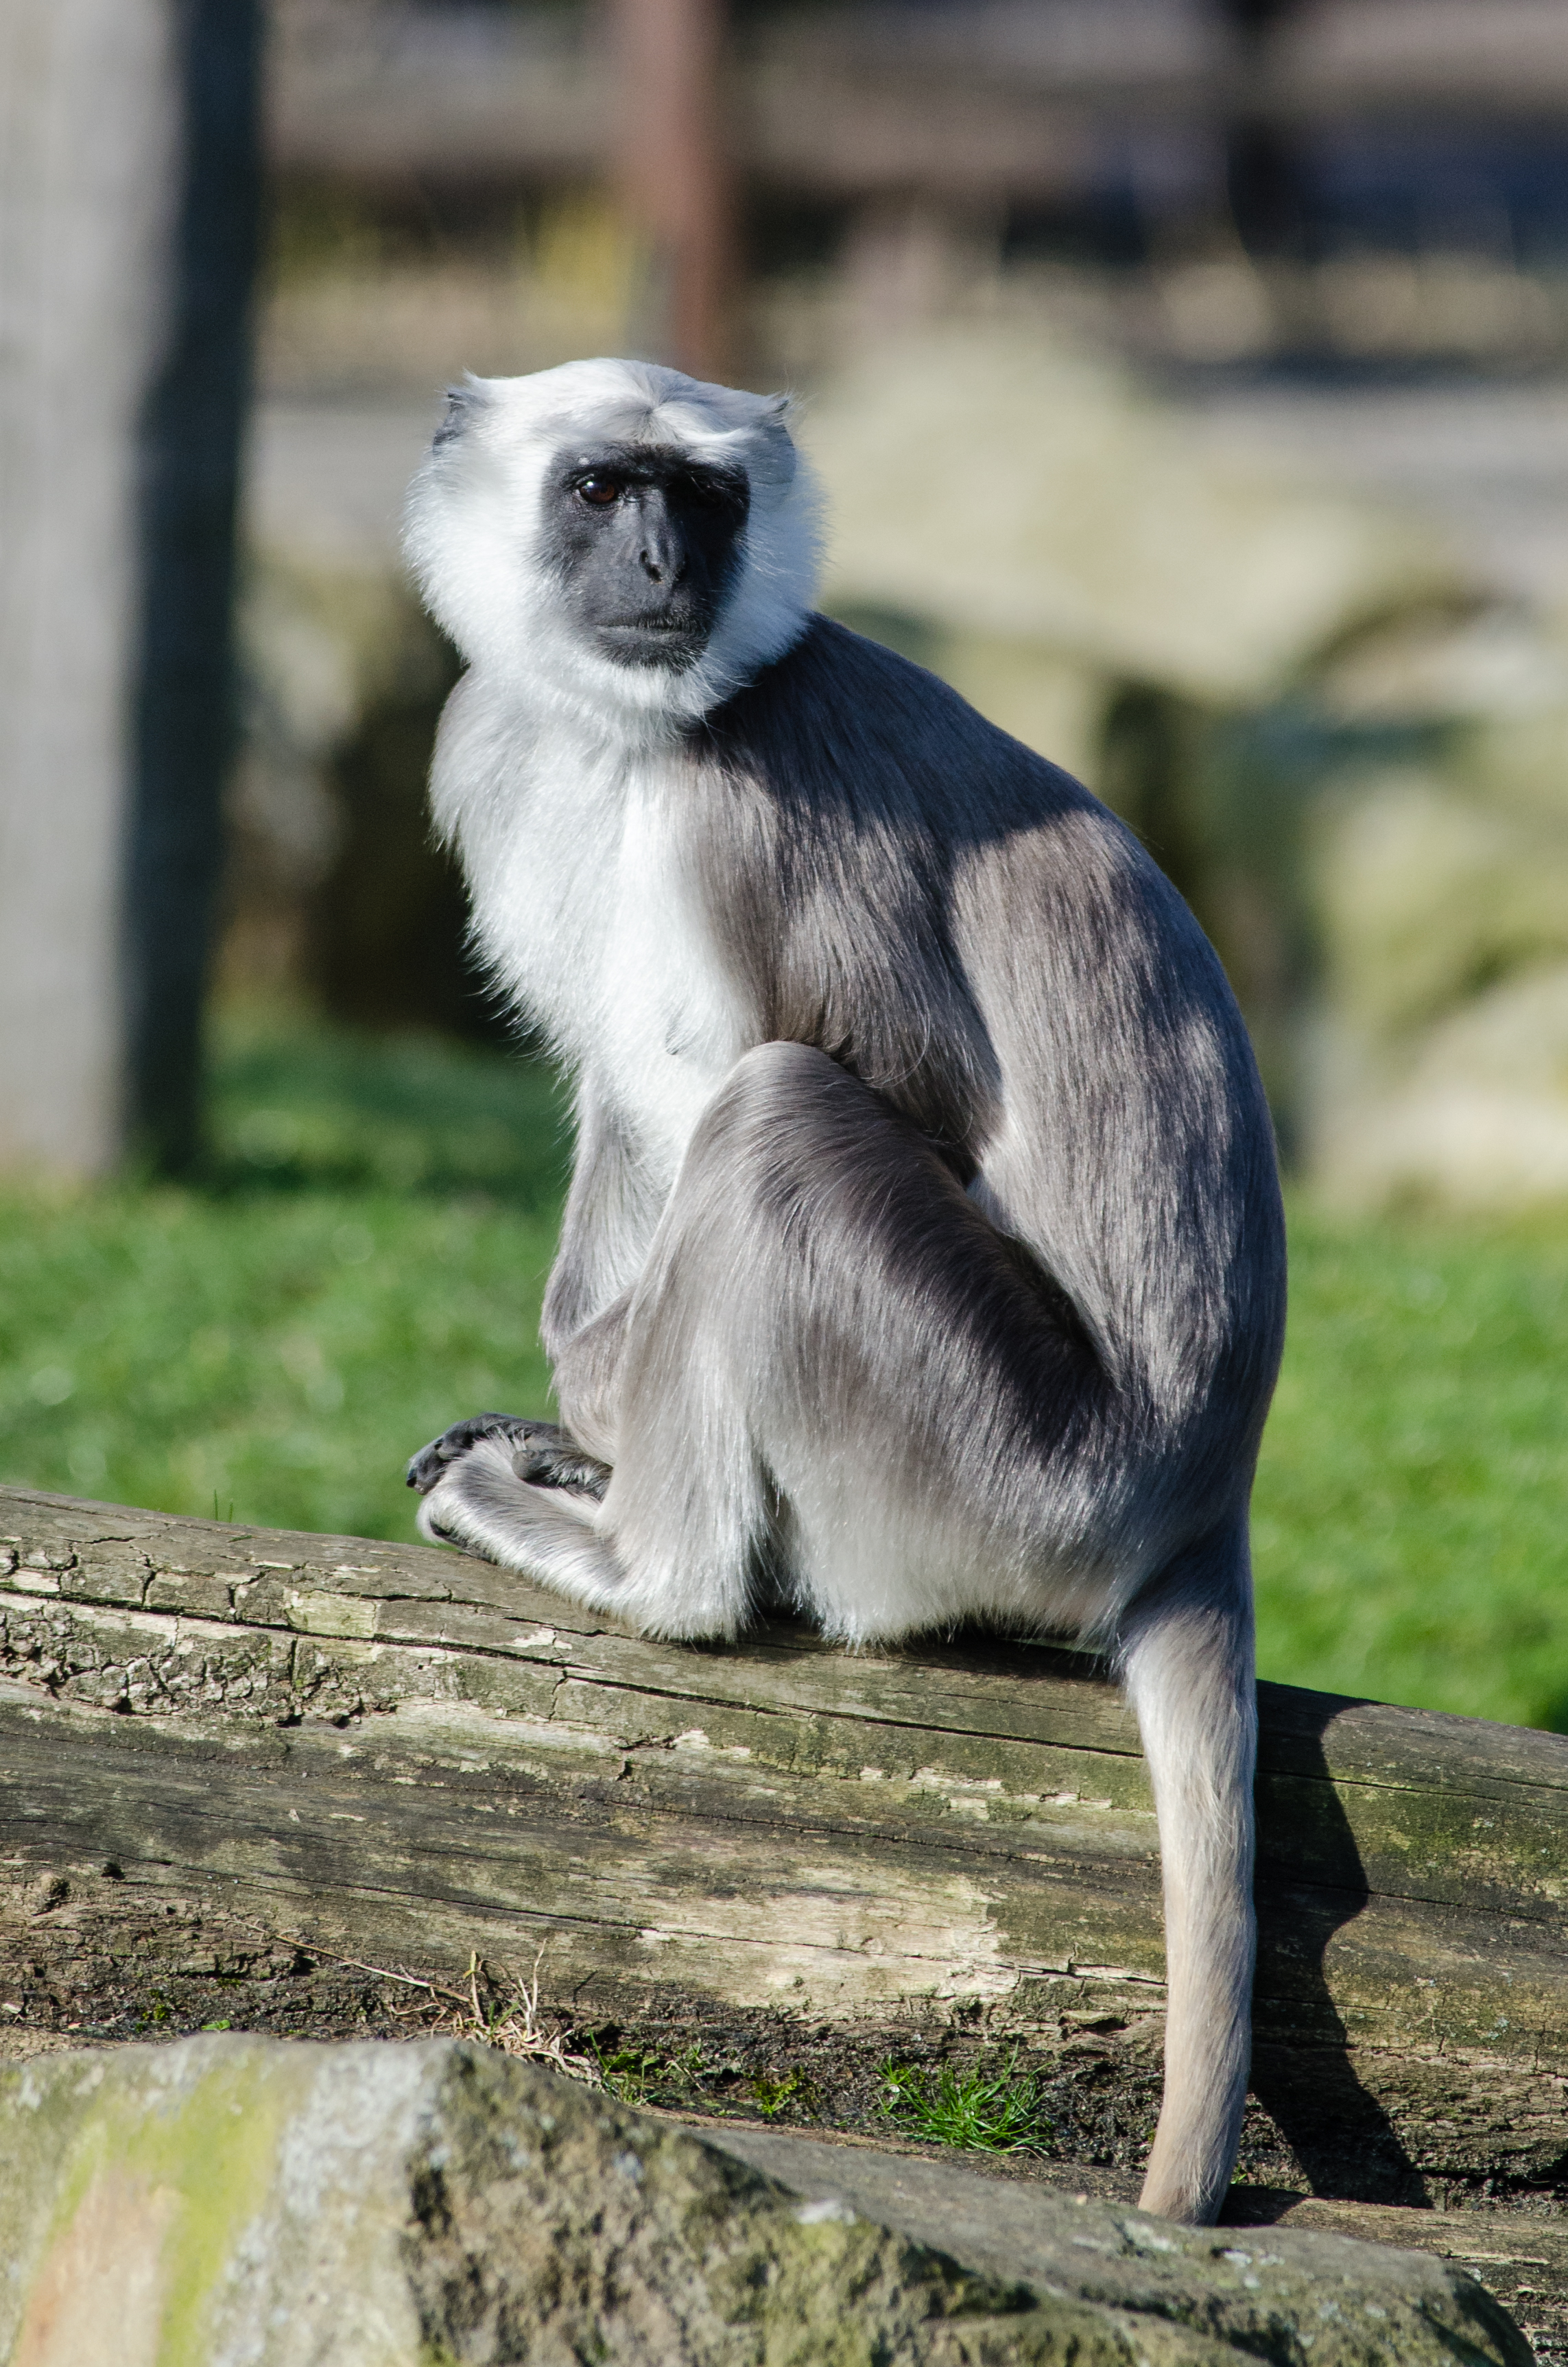
recreation, wildlife, zoo, mammal, fauna, primate, vertebrate, macaque, old world monkey, outdoor recreation